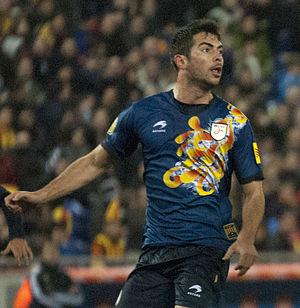
Jordi Amat Maas, né le 21 mars 1992 à Canet de Mar, est un footballeur espagnol évoluant au poste de défenseur au KAS Eupen, en prêt du Rayo Vallecano.